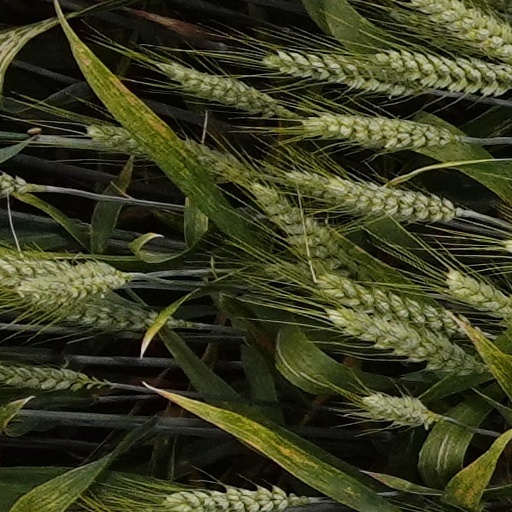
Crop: wheat